Demographic history of Macedonia

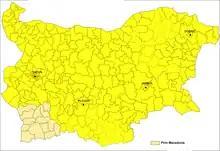
Pirin Macedonia within Bulgaria

The Bulgarian population in Pirin Macedonia remained Bulgarian after 1913. The "Macedonian question" became especially prominent after the Balkan wars in 1912–1913, followed from the withdraw of the Ottoman Empire and the subsequent division of the region of Macedonia between Greece, Bulgaria and Serbia. The Slav – speakers in Macedonia tended to be Christian peasants, but the majority of them were under the influence of the Bulgarian Exarchate and its education system, thus considered themselves as Bulgarians. Moreover, Bulgarians in Bulgaria believed that most of the population of Macedonia was Bulgarian. Before the Balkan Wars the regional Macedonian dialects were treated as Bulgarian and the Exarchate school system taught the locals in Bulgarian. Following the Balkan wars the Bulgarian Exarchate activity in most of the region was discontinued. After World War I, the territory of the present-day North Macedonia came under the direct rule of the Kingdom of Yugoslavia and was sometimes termed "Southern Serbia". Together with a portion of today's Serbia, it belonged officially to the newly formed Vardar Banovina. An intense program of Serbianization was implemented during the 1920s and 1930s when Belgrade enforced a Serbian cultural assimilation process on the region. Between the two world wars in Vardar Banovina, the regional Macedonian dialects were declared as Serbian and the Serbian language was introduced in the schools and administration as official language. There was implemented a governmental policy of assassinations and assimilation. The Serbian administration in Vardar Banovina felt insecure and that provoked its brutal reprisals on the local peasant population.